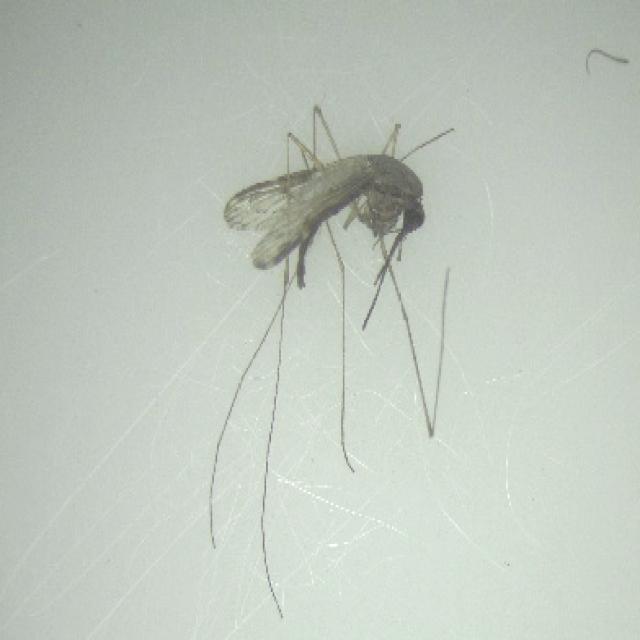
Species: anopheles_sinensis